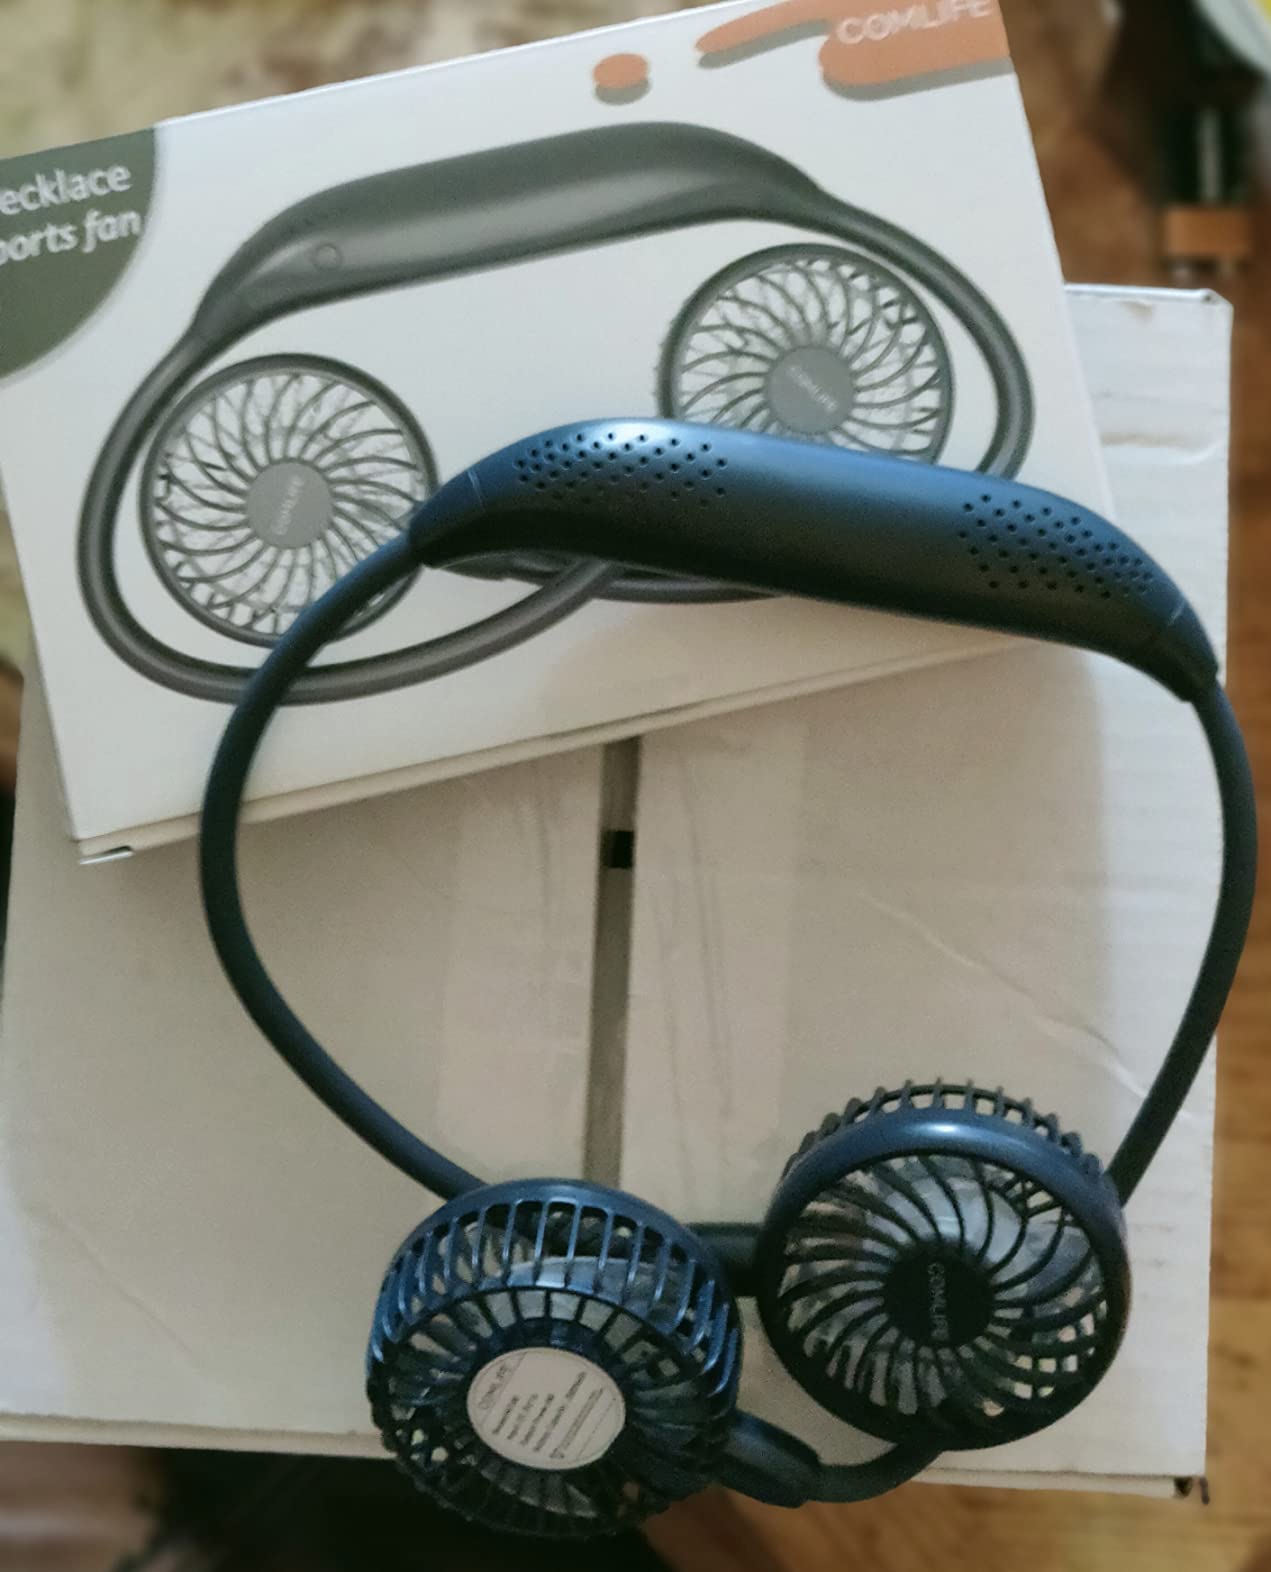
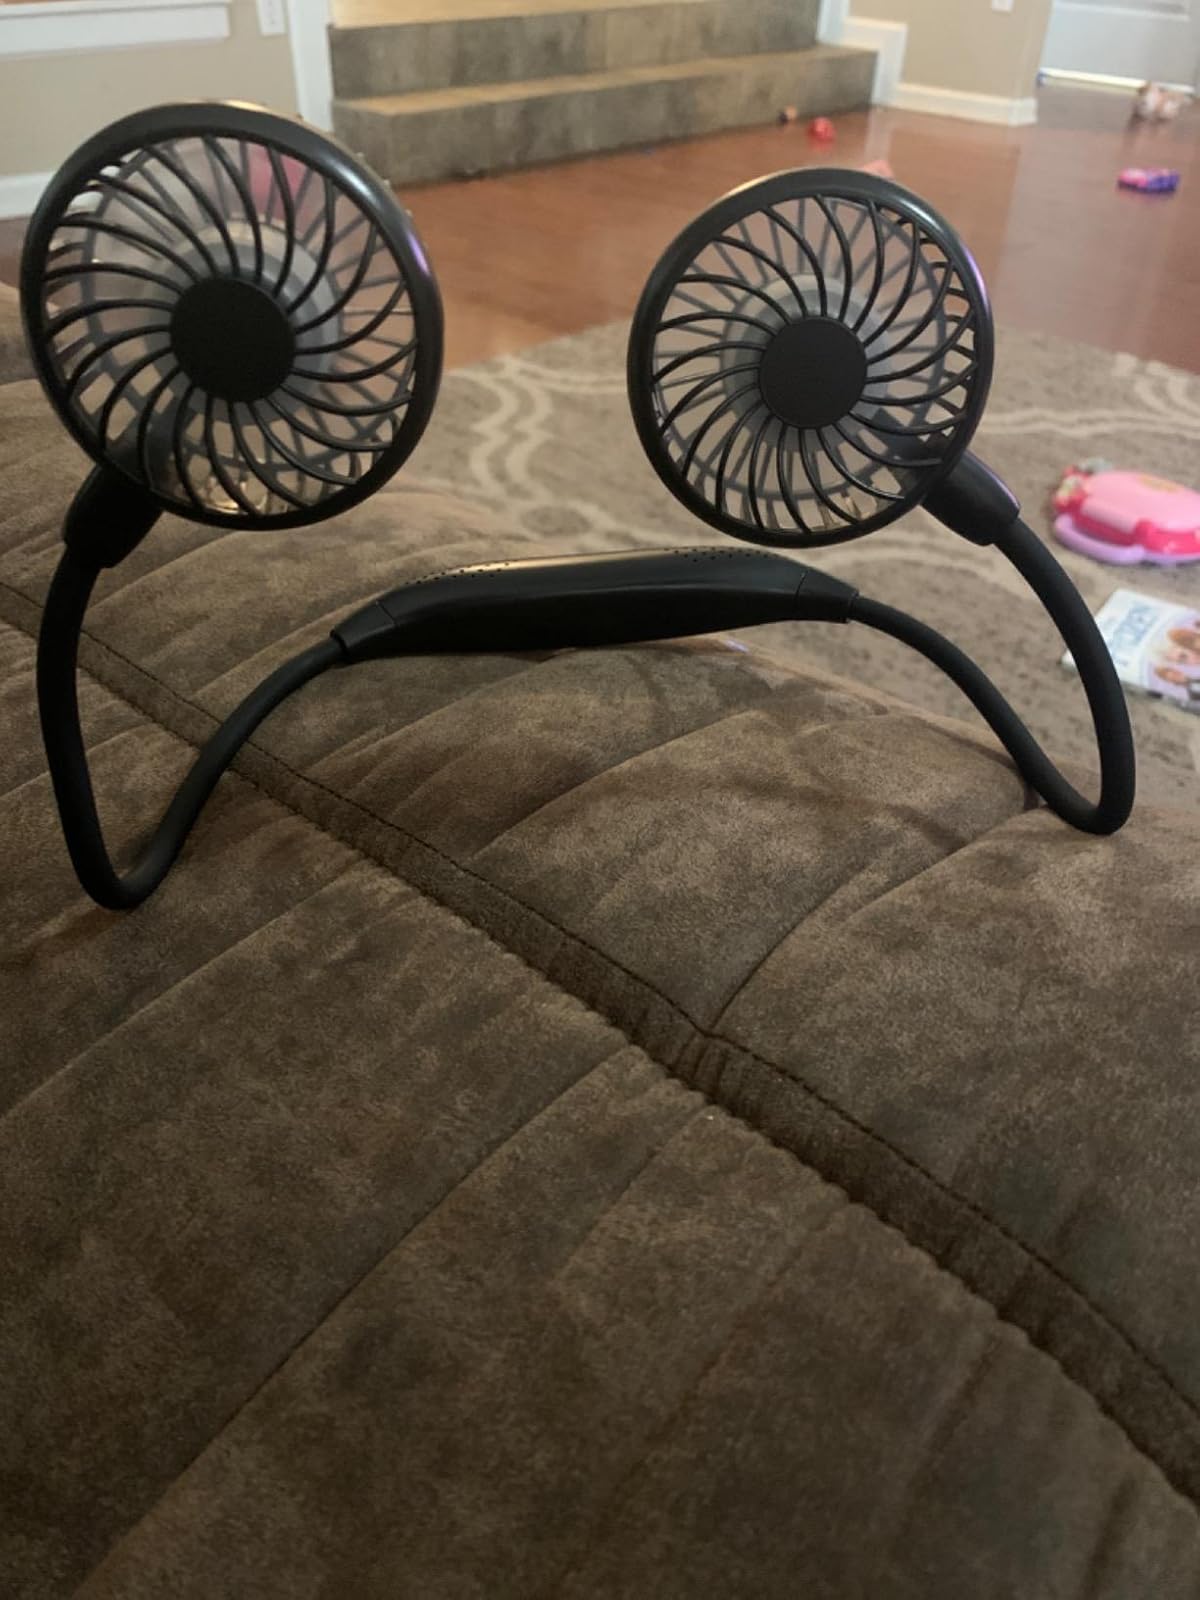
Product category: fan
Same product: no